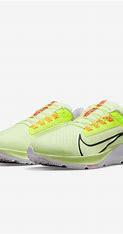
Brand: Nike
Model: Air Zoom Pegasus 38 Flyease